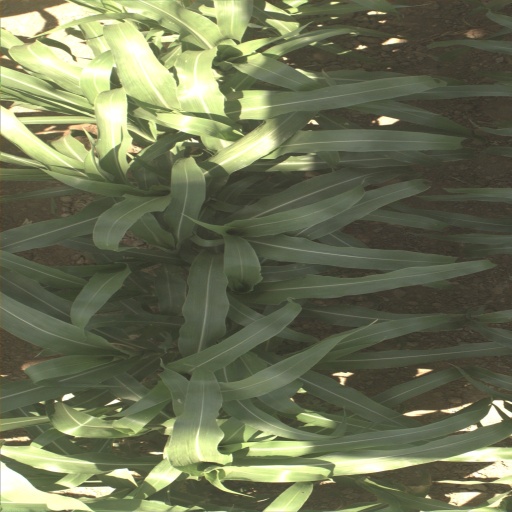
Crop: sorghum